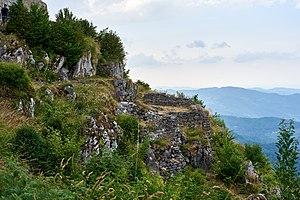
Vestiges du village cathare à côté du château. Español: Vestigios del pueblo cátaro al lado del castillo.